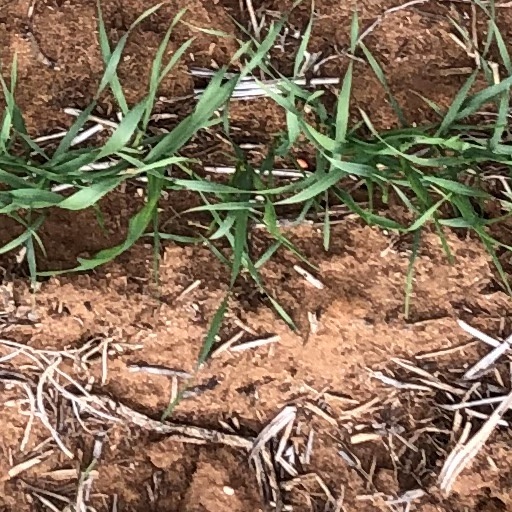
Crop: wheat